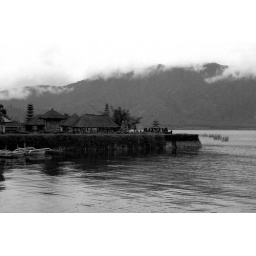
Scan of a black and white neg I took in Bali quite a while ago